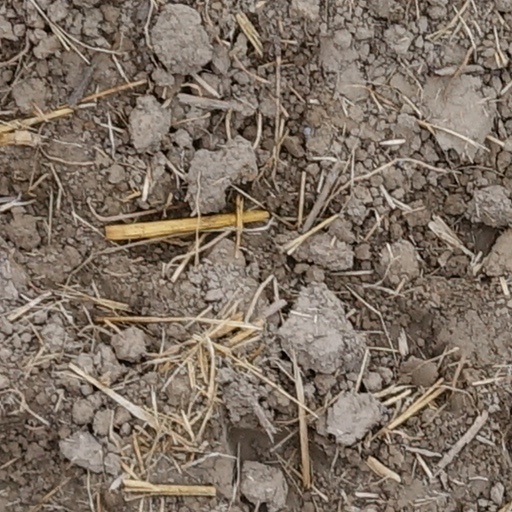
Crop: wheat